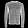
Label: Pullover